Mayoralty of Thomas Menino

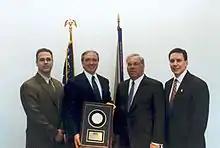
Menino accepting the United States Department of Justice's "Outstanding Comprehensive Strategic Plan" award in 2003 on behalf of the Boston city government, with United States Attorney Michael Sullivan presenting the award. The award was given to Boston's Operation Ceasefire program

In the mid 1990s, Menino opposed two plans proposed by Robert Kraft for new venues that would have housed the New England Patriots in the city. One of these plans was the proposed Boston Sports Megaplex in Roxbury. The other of these plans was for a stand-alone waterfront football stadium in South Boston (where the Seaport District is today). Menino instead favored constructing a stand-alone convention center in South Boston, and urged instead for a location in the South Bay to be considered for the stadium for the New England Patriots.